List of ice cream varieties by country

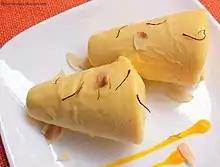
Saffron and mango flavored kulfi, one of its many varieties

Ice cream in its modern form, or pagotó, was introduced in Greece along its development in Europe in the beginning of the 20th century. Earlier than that, ice treats have been enjoyed in the country since ancient times. During the 5th century BC, ancient Greeks ate snow mixed with honey and fruit in the markets of Athens. The father of modern medicine, Hippocrates, encouraged his Ancient Greek patients to eat ice "as it livens the lifejuices and increases the well-being." In the 4th century BC, it was well known that a favorite treat of Alexander the Great was snow ice mixed with honey and nectar. In the modern day, Greek ice cream has been heavily influenced by Turkish ice cream Dondurma; thus the name used to be called Dudurmas but, because of Greco-Turkish relations most Turkish related foods are coined a more Greek idiom. Greek ice cream recipes have some unique flavors such as Pagoto Kaimaki, made from mastic resin which gives it an almost chewy texture, and Salepi, used as a thickening agent to increase resistance to melting, both giving a unique taste to the ice cream; Pagoto Elaeolado me syko, made of olive oil and figs; Pagoto Kataifi cocoa, made from the shredded filo dough pastry that resembles angel's hair pasta, similar to vermicelli but much thinner; and Pagoto Mavrodaphne, made from a Greek dessert wine. Fruity Greek Sweets of the Spoon are usually served as toppings with Greek-inspired ice cream flavors.